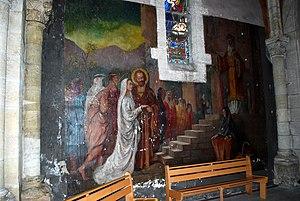
Capbreton église St Nicolas
L'église Saint-Nicolas est un lieu de culte catholique situé dans la commune de Capbreton, dans le département français des Landes.